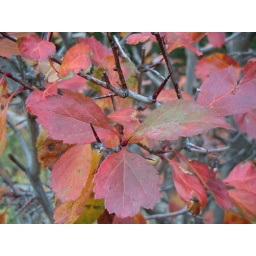
An inhabitant of low seep areas but not usually near running or standing water.